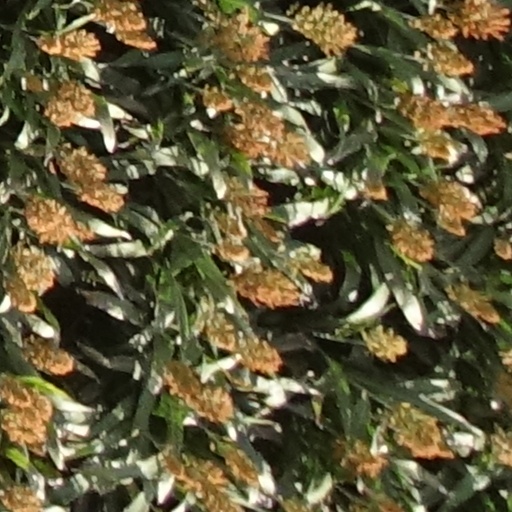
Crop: sorghum